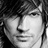
Emotion: neutral